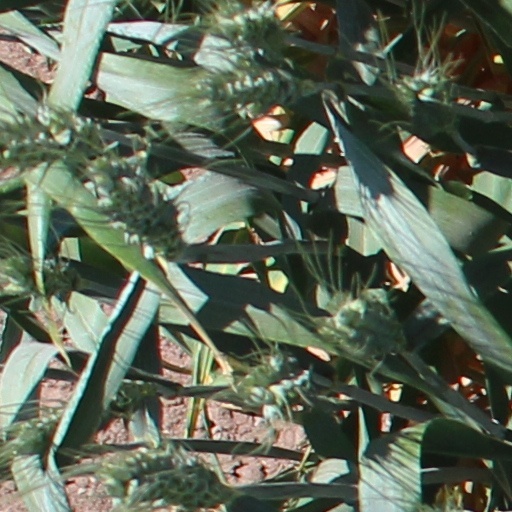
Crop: wheat